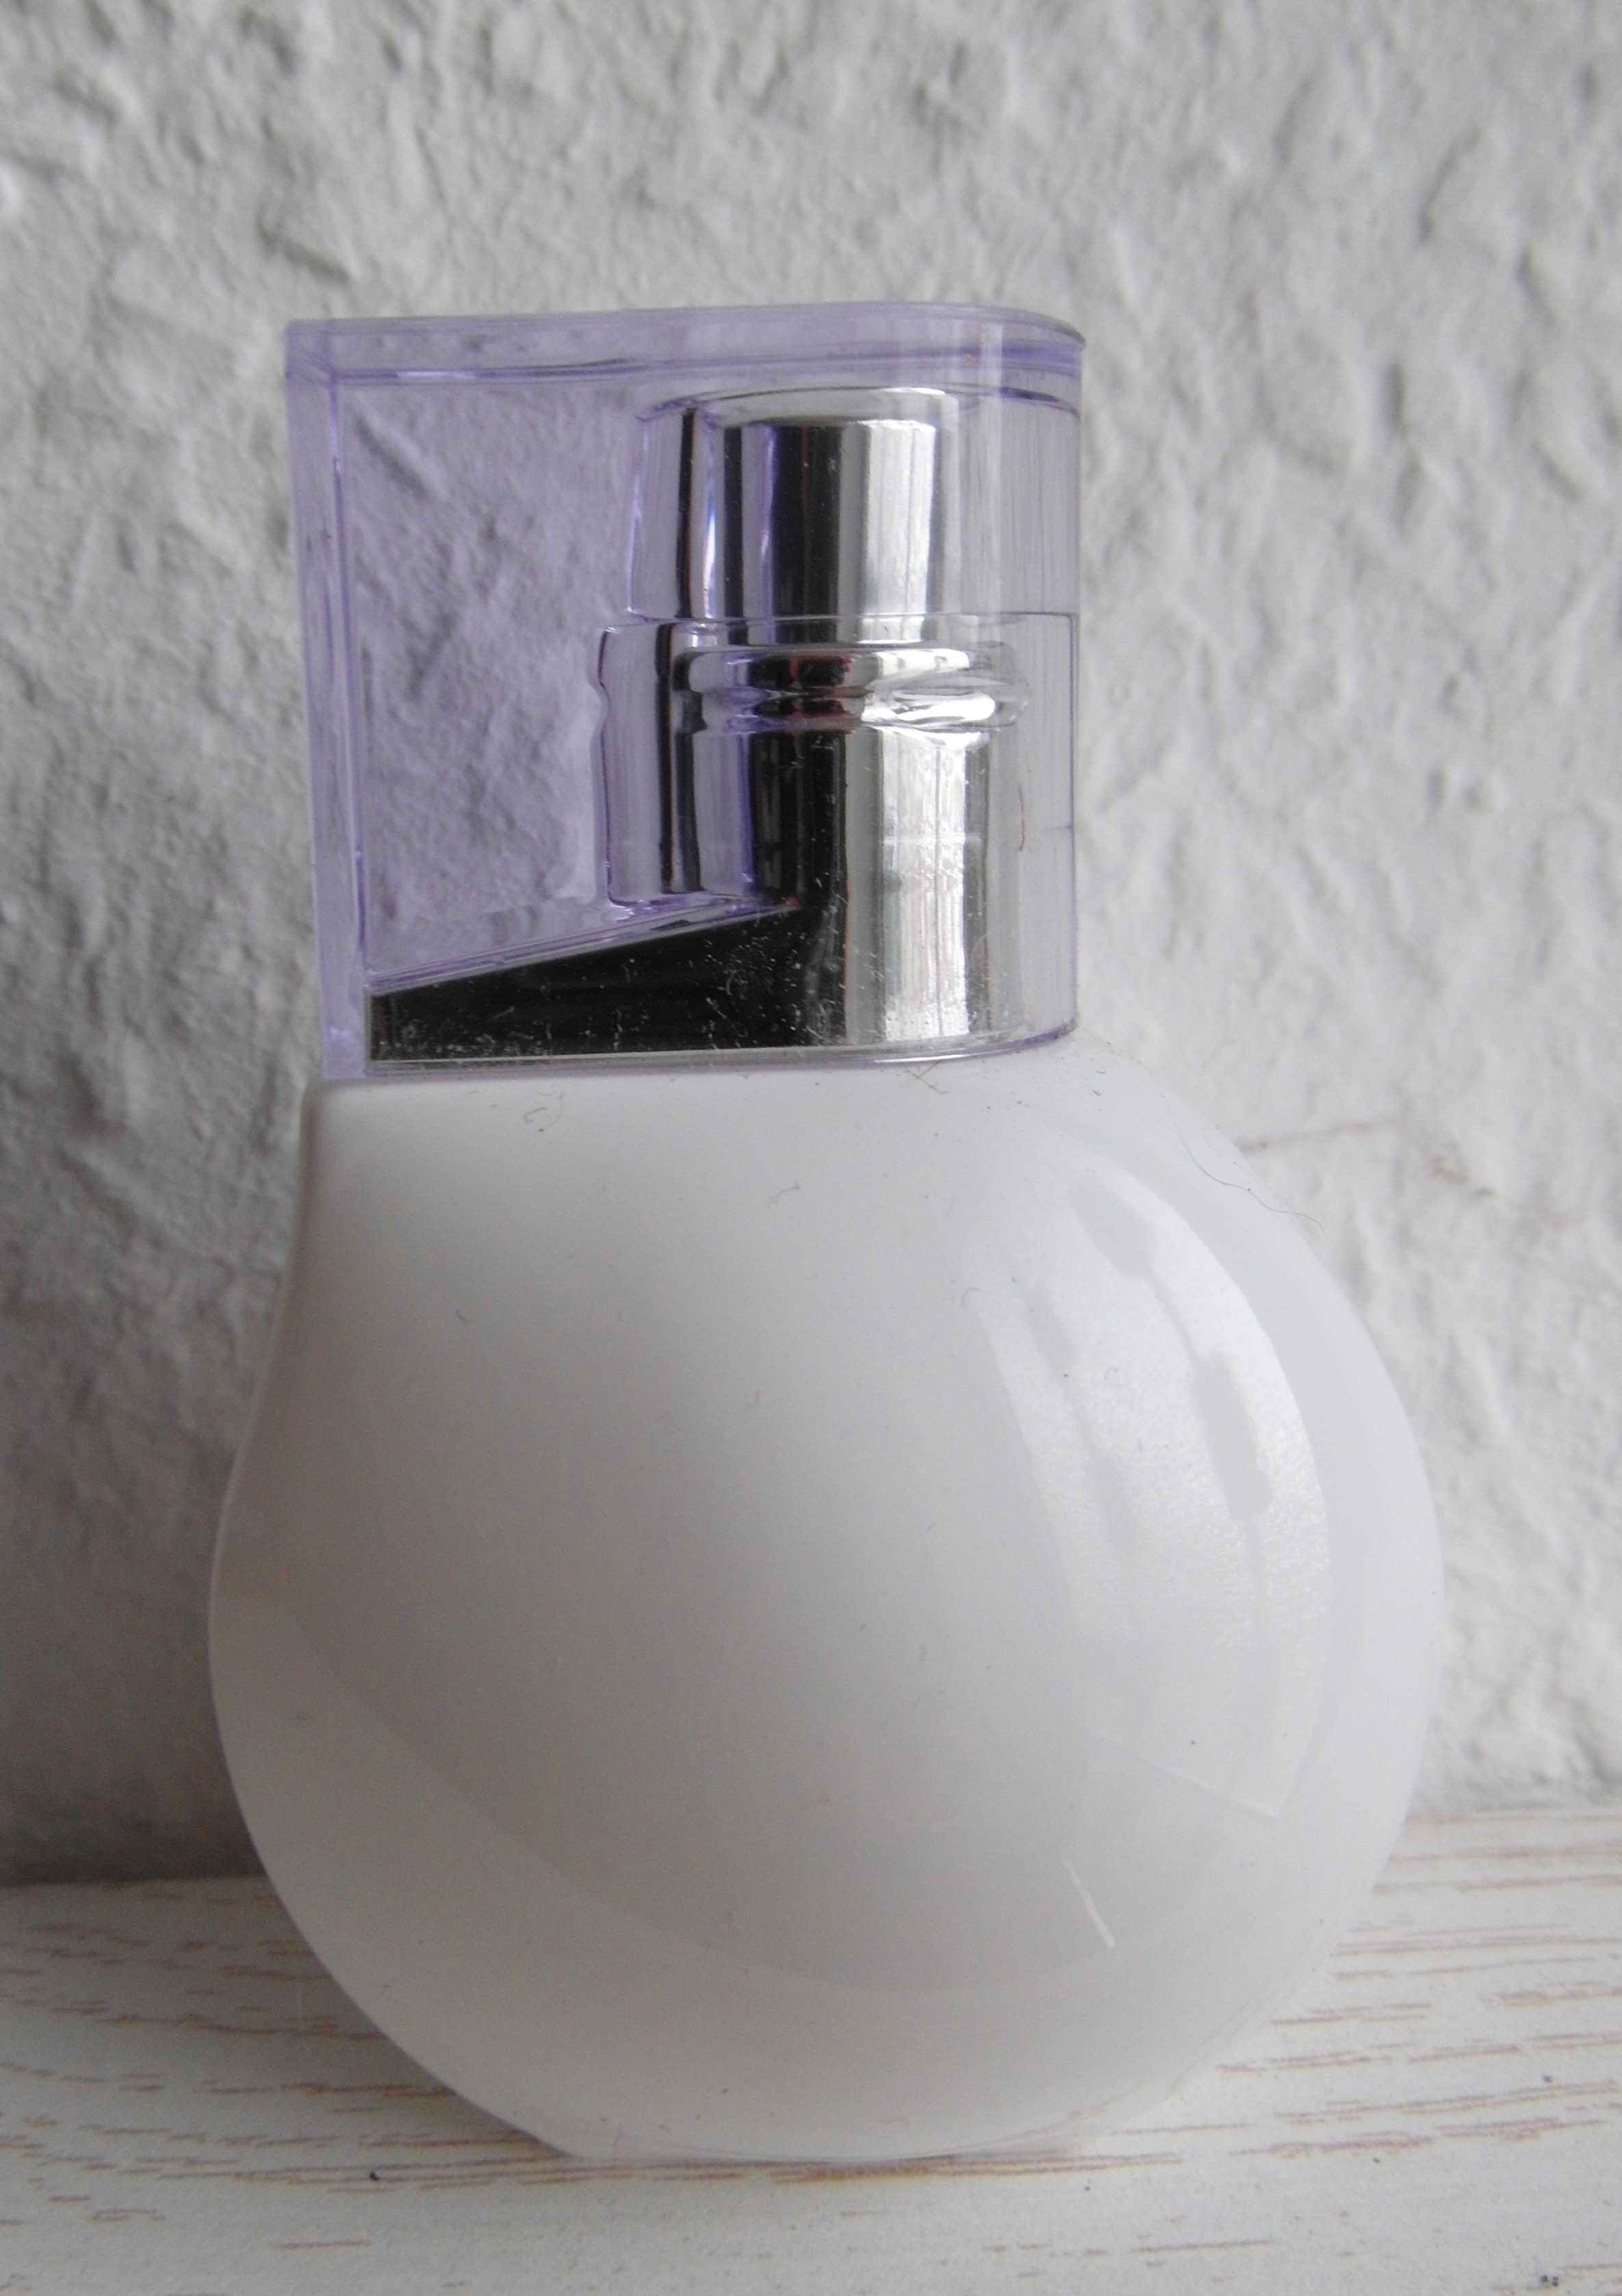
white, vase, ceramic, bottle, lighting, glass bottle, perfume, cosmetics